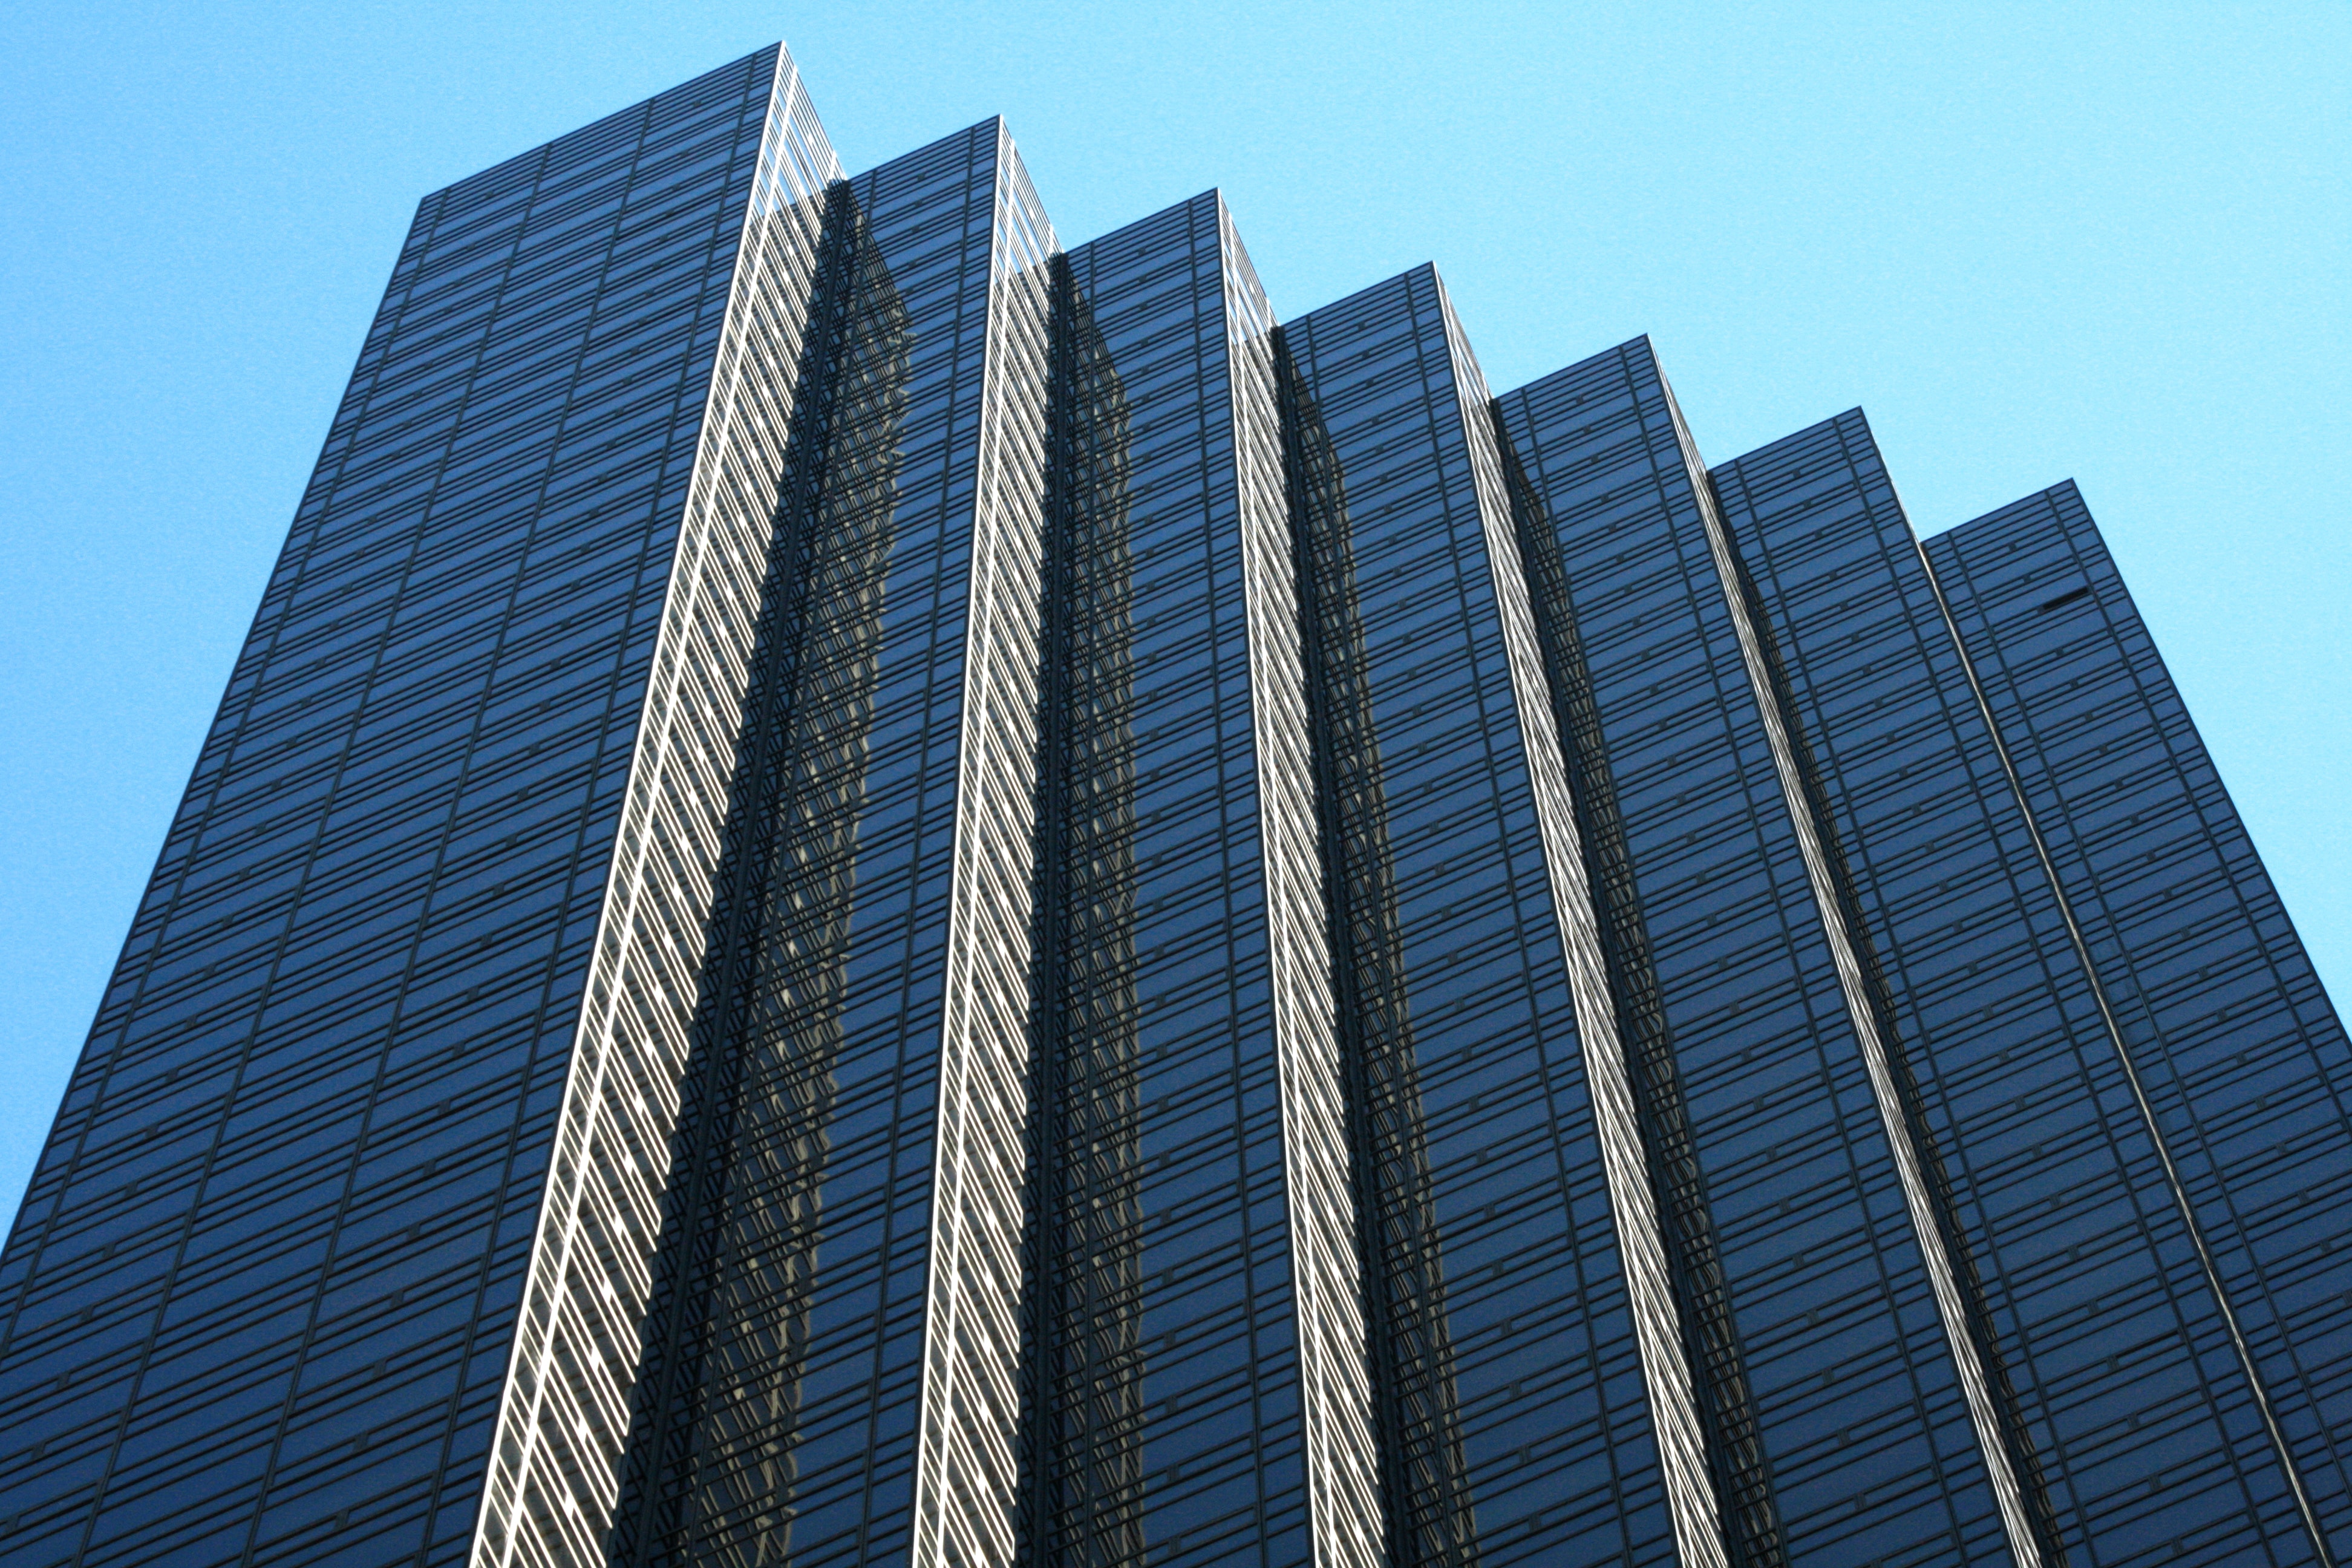
metropolitan area, skyscraper, daytime, tower block, commercial building, architecture, building, metropolis, corporate headquarters, urban area, city, landmark, human settlement, headquarters, mixed use, condominium, tower, real estate, facade, sky, line, brutalist architecture, company, urban design, downtown, daylighting, symmetry, composite material